Guru (miniseries)

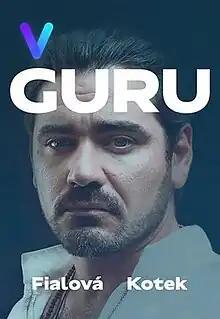

Guru is a 2022 three-part drama television series developed and produced by Dramedy Productions. The authors of the project Jan Coufal, Filip Bobiňski and Petr Šizling entrusted Jan Coufal's script to director Biser Arichtev. The series was filmed under the Voyo Original brand and published on the Voyo platform. After the series The Roubal Case, it is the second series filmed under the banner Voyo Original.